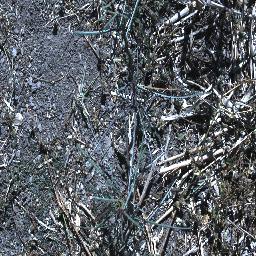
Label: parkinsonia